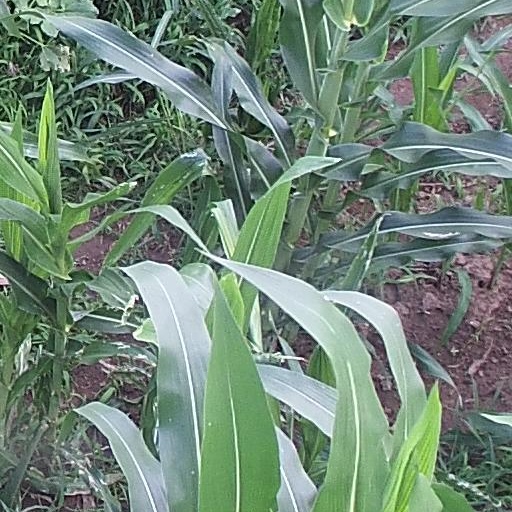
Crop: maize; corn